Jared Freid

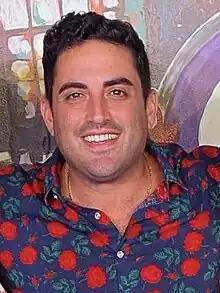
Freid in 2023

Jared Freid is an American comedian, podcaster, writer, and television host. He was the host of the 2018 NBC game show "", which aired on the social media platform Snapchat. He has performed stand-up comedy at Just for Laughs, Zanies Comedy Club, Gotham Comedy Club and the Gramercy Theatre and has been featured on "The Today Show", "NFL Full Contact", "Failosophy", "NFL Top 10", and "The Tonight Show Starring Jimmy Fallon". Freid wrote comedy and columns for multiple media companies including "Betches", "Total Frat Move", and "Bro Bible" and runs his own podcast series called "JTrain Podcast". In August 2023, Freid released a Netflix comedy special, "Jared Freid: 37 & Single".